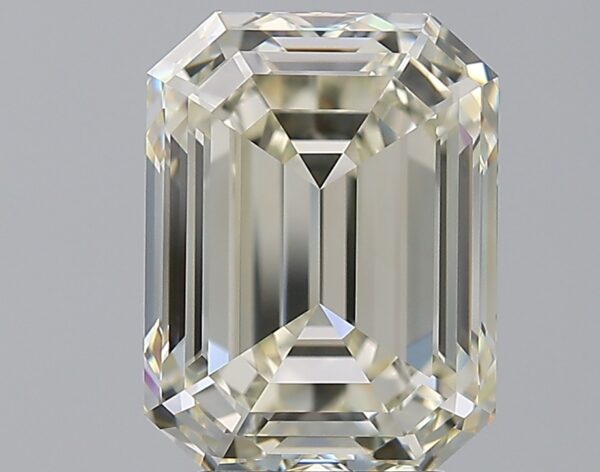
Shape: emerald
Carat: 5.01
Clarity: VVS2
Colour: L
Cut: VG
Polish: EX
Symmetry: EX
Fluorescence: M
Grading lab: GIA
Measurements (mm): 10.77 x 8.15 x 5.65